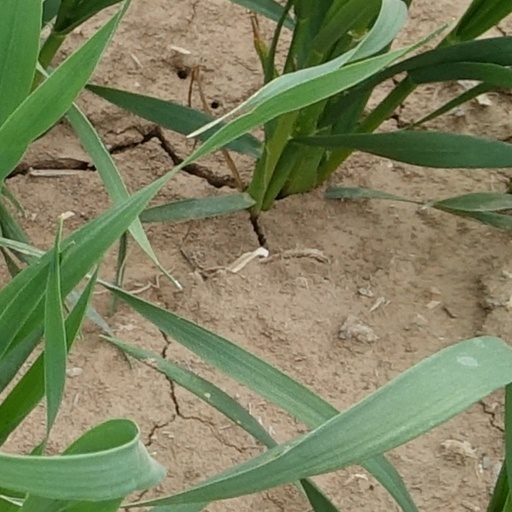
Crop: wheat